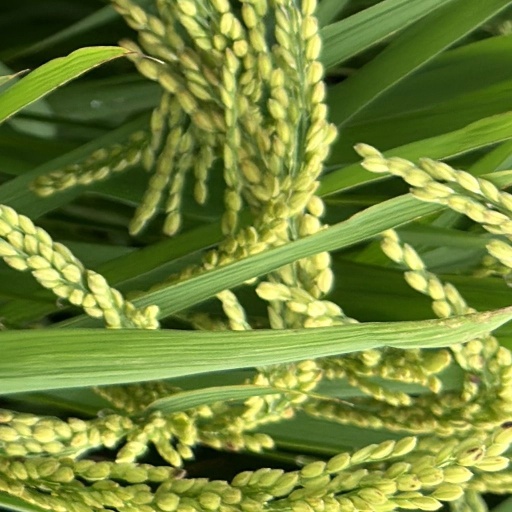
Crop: rice